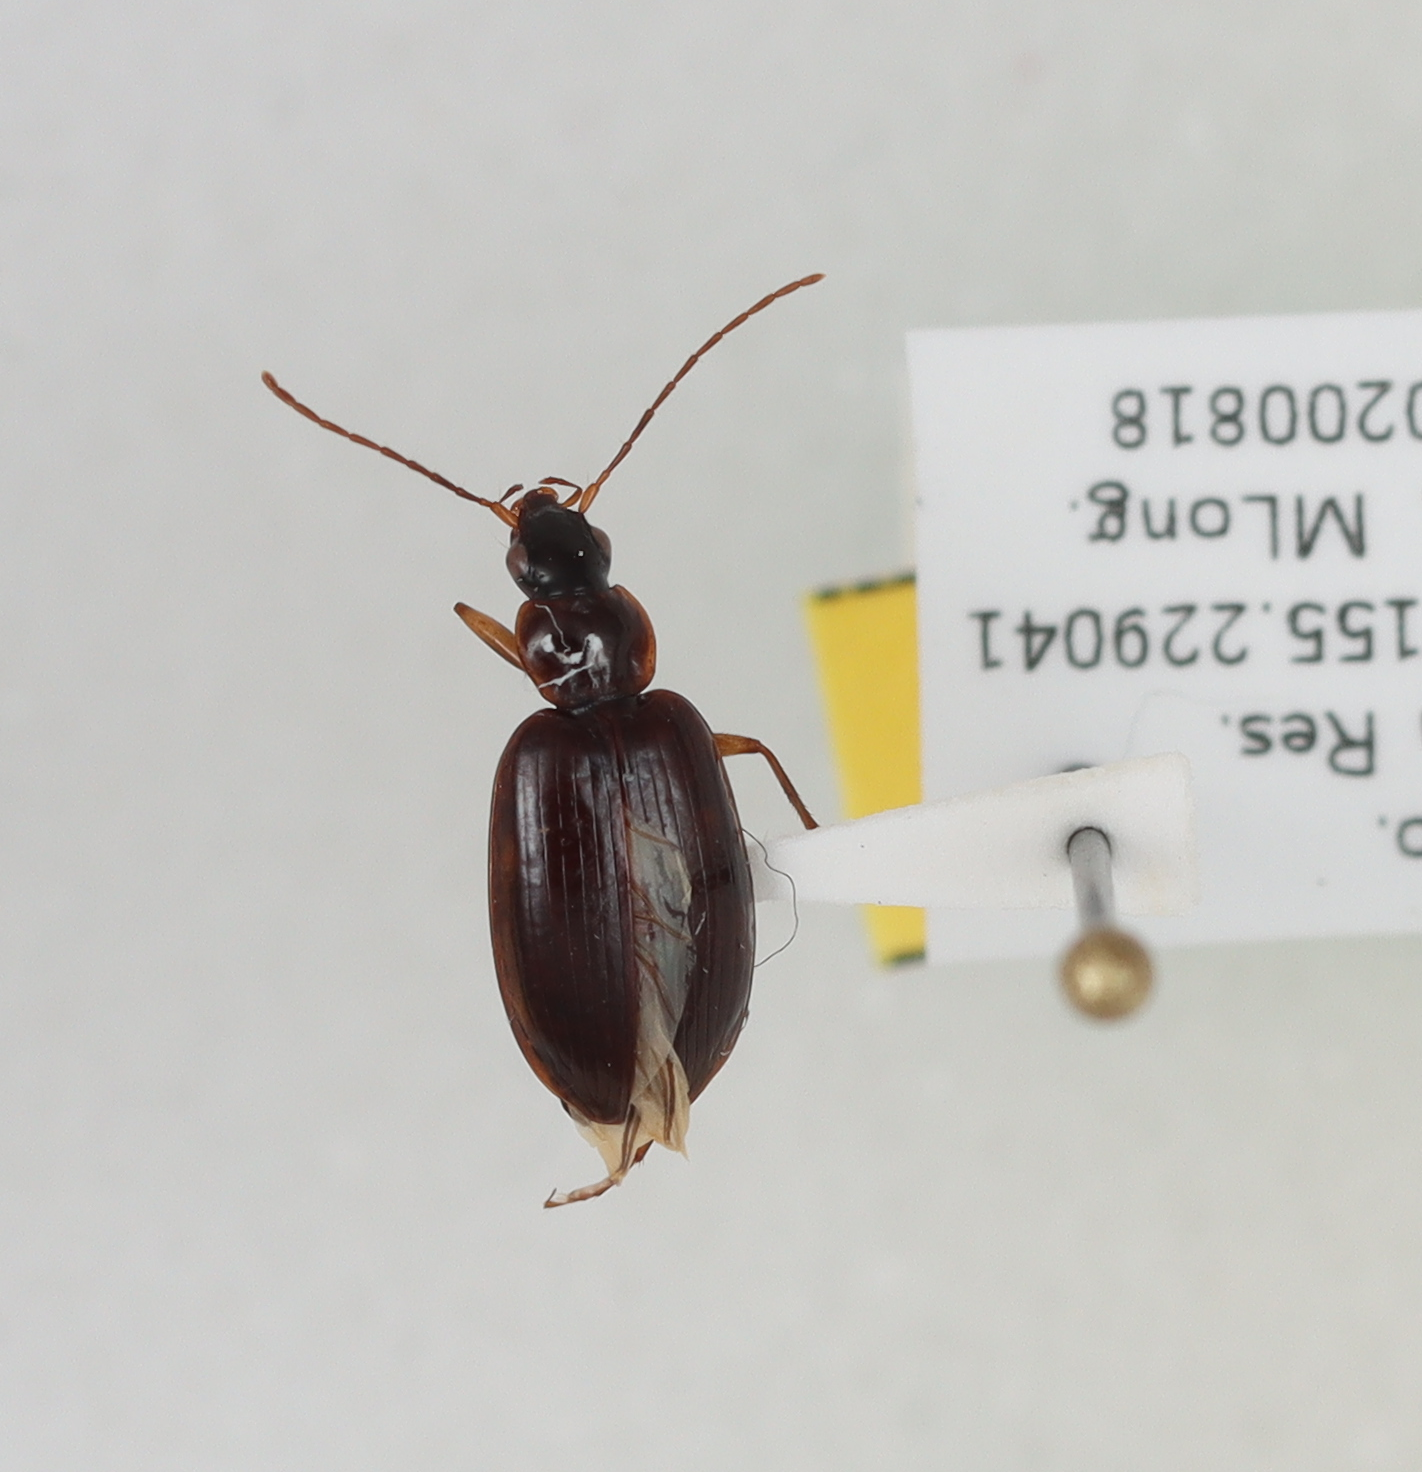
Scientific name: Blackburnia hawaiiensis
Plot: 7
Trap: W
Collected: 20200818